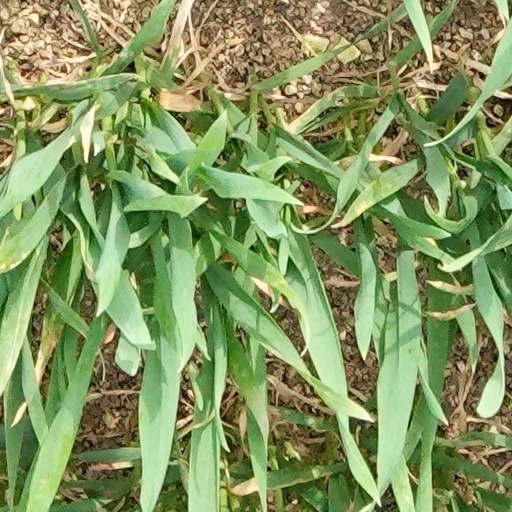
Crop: wheat